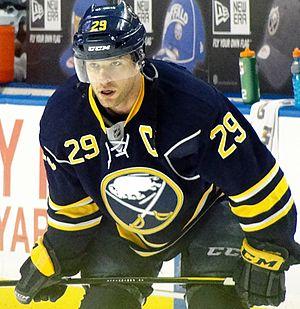
Jason Pominville est un joueur professionnel canadien et américain de hockey sur glace.
Les Sabres de Buffalo sont une équipe professionnelle de hockey sur glace de la Ligue nationale de hockey.